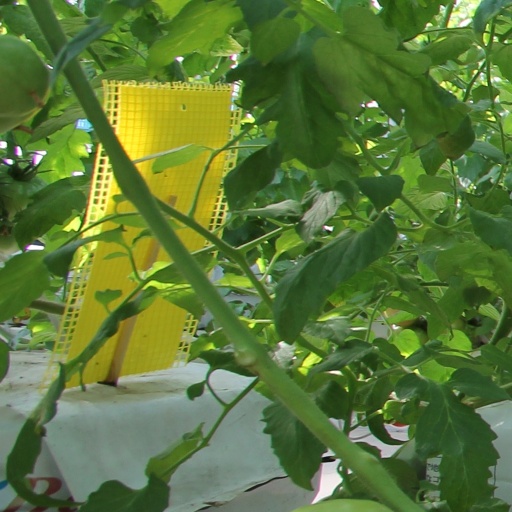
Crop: tomato